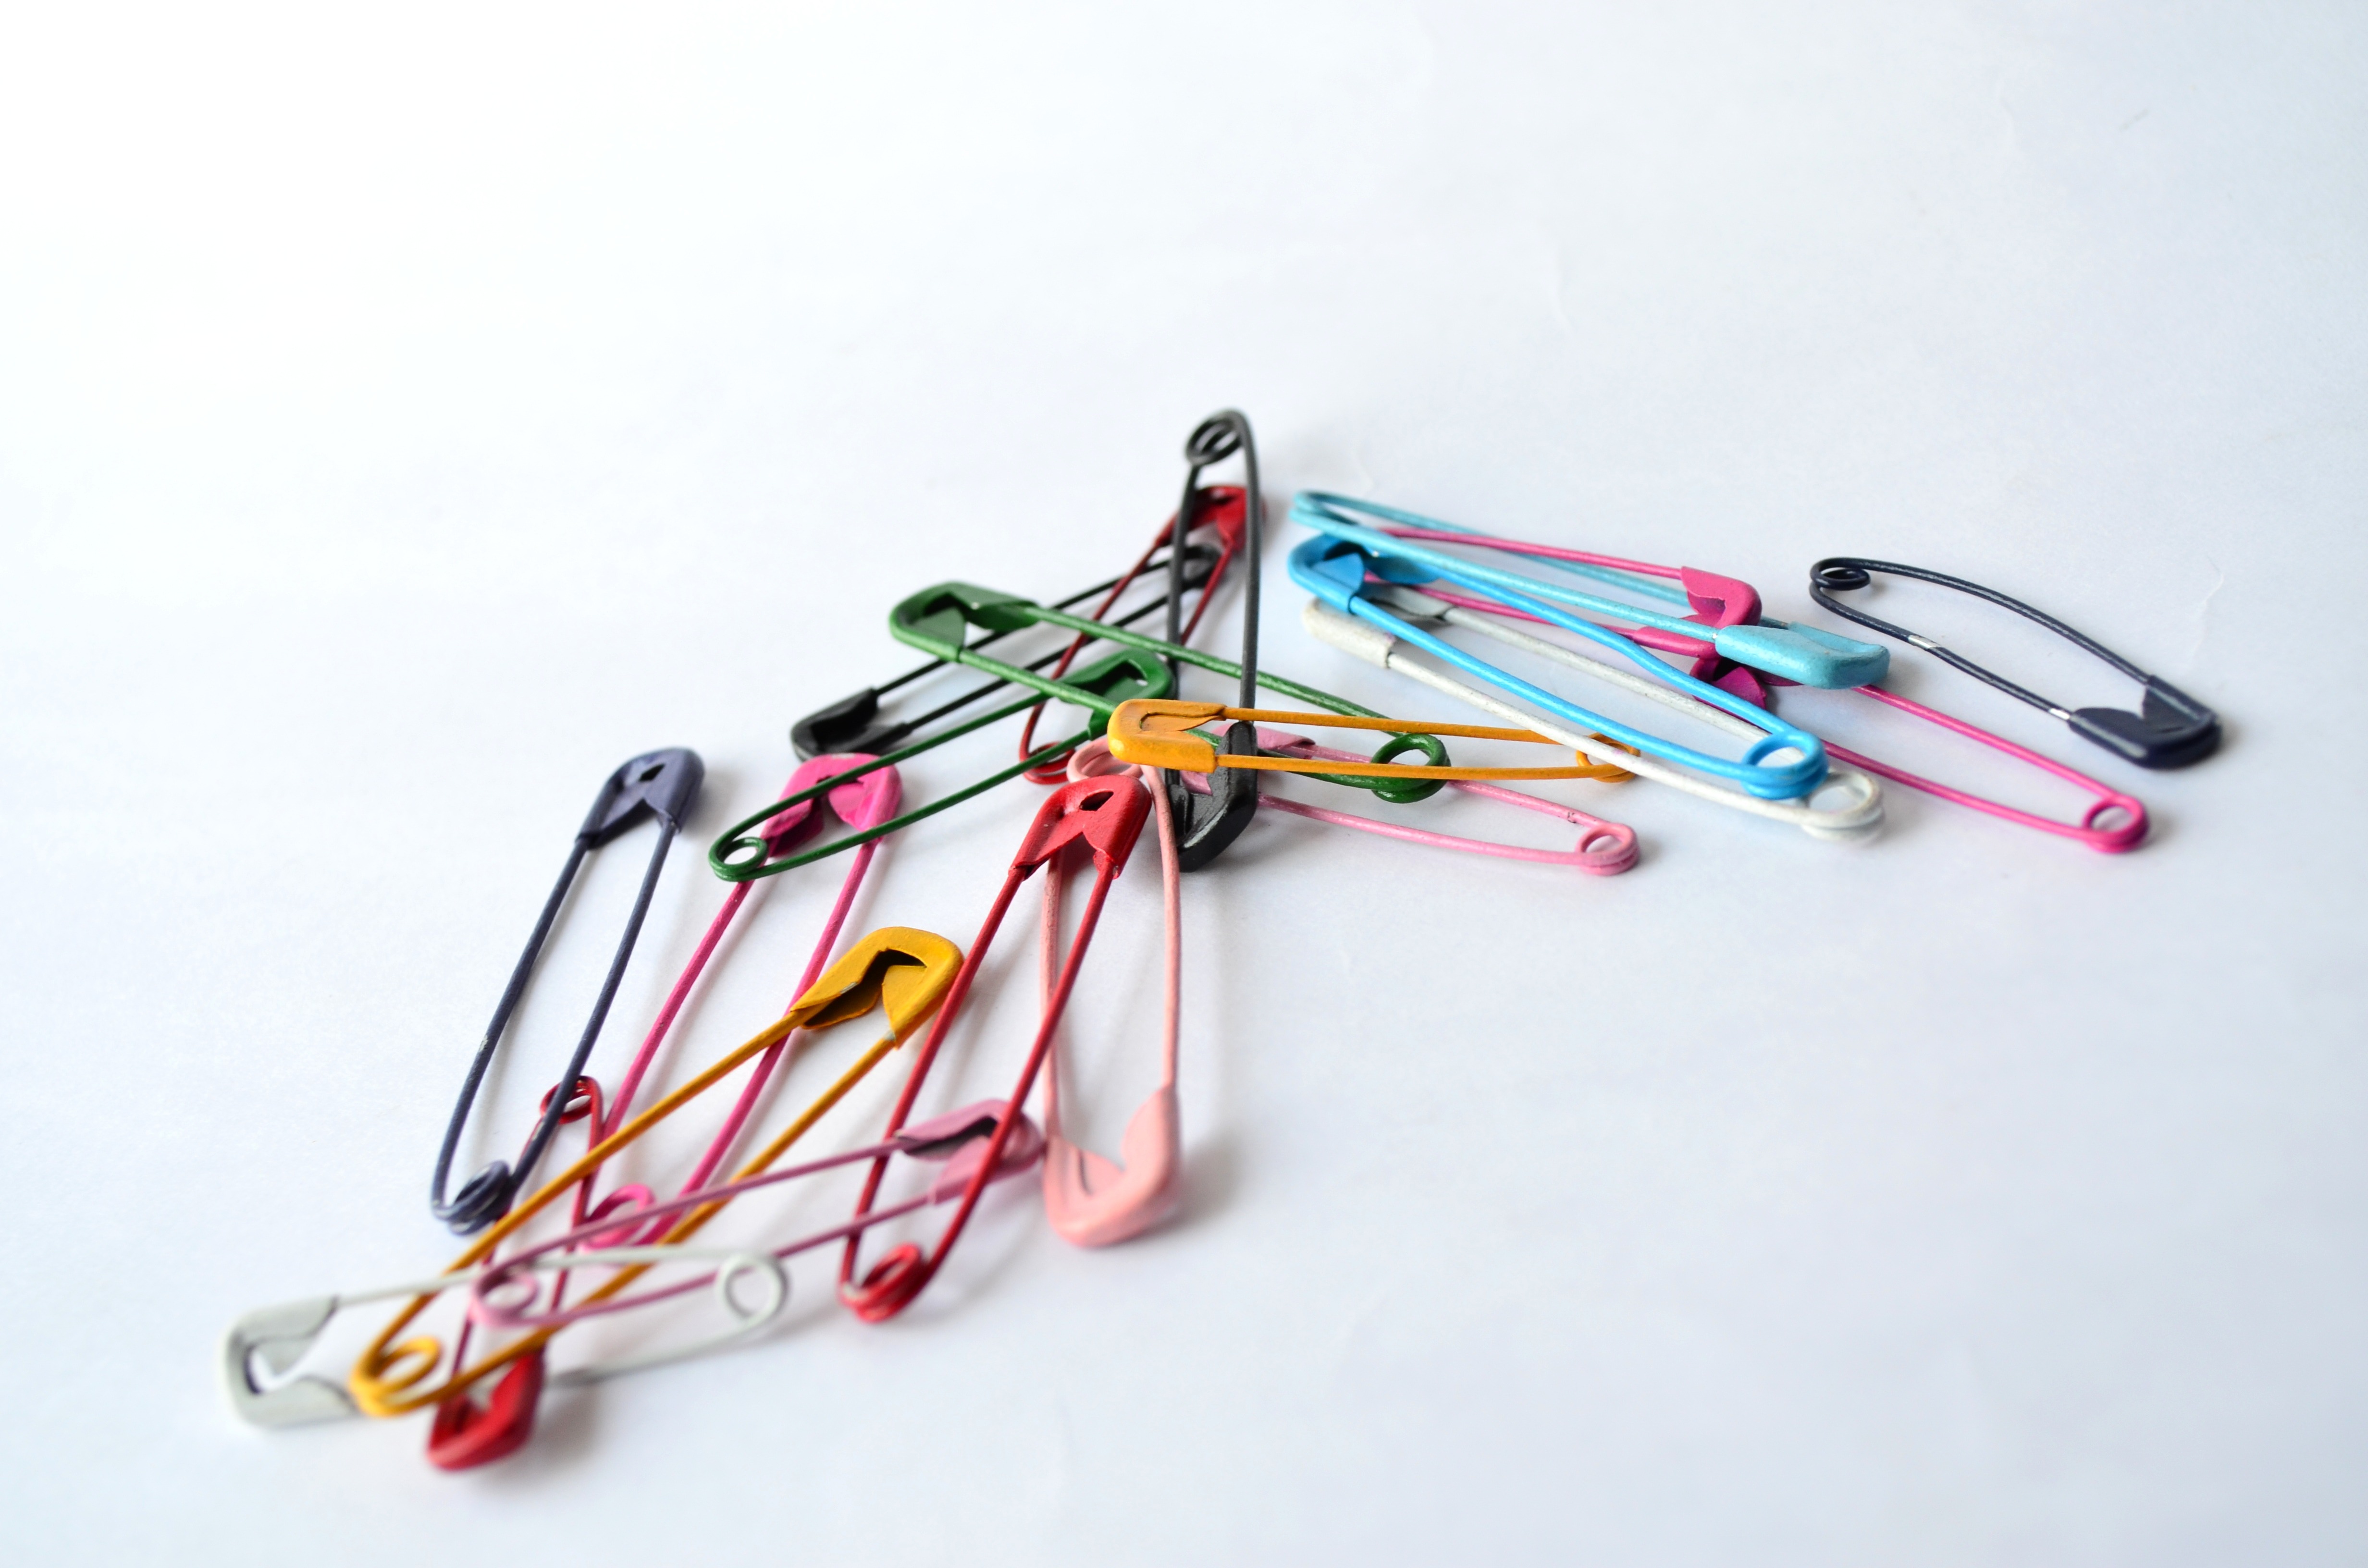
needle, technology, repair, housework, colorful, toy, sewing, glasses, accessories, pins, handwork, tailoring, needlework, safety pins